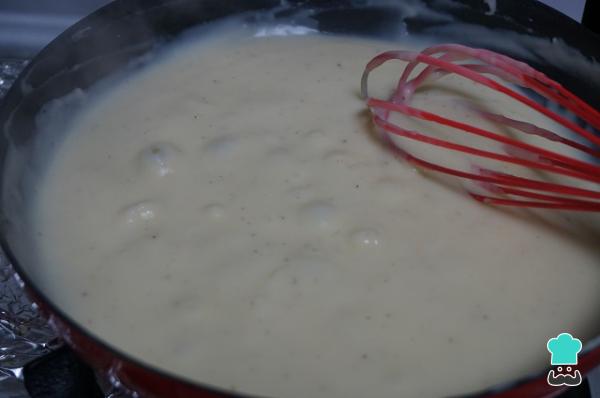
Luego echaremos un poco de sal y nuez moscada, removeremos e iremos haciendo la salsa bechamel poco a poco.